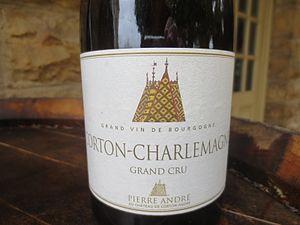
Château de Corton André
Le château de Corton André est un château du XIXᵉ siècle, avec toiture traditionnelle en tuile vernissée de Bourgogne, associé au domaine viticole de la « maison Pierre André ». Il se situe sur la route des Grands Crus du vignoble de la côte de Beaune, du vignoble de Bourgogne, à Aloxe-Corton en Côte-d'Or en Bourgogne-Franche-Comté.
Le vignoble de Bourgogne est un vignoble français situé en Bourgogne-Franche-Comté dans les départements de l'Yonne, de la Côte-d'Or et de Saône-et-Loire. Il s’étend sur 250 km de longueur du nord de Chablis au sud du Mâconnais.